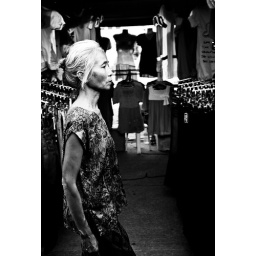
Elderly woman walking in market - Pimai Issan, Thailand